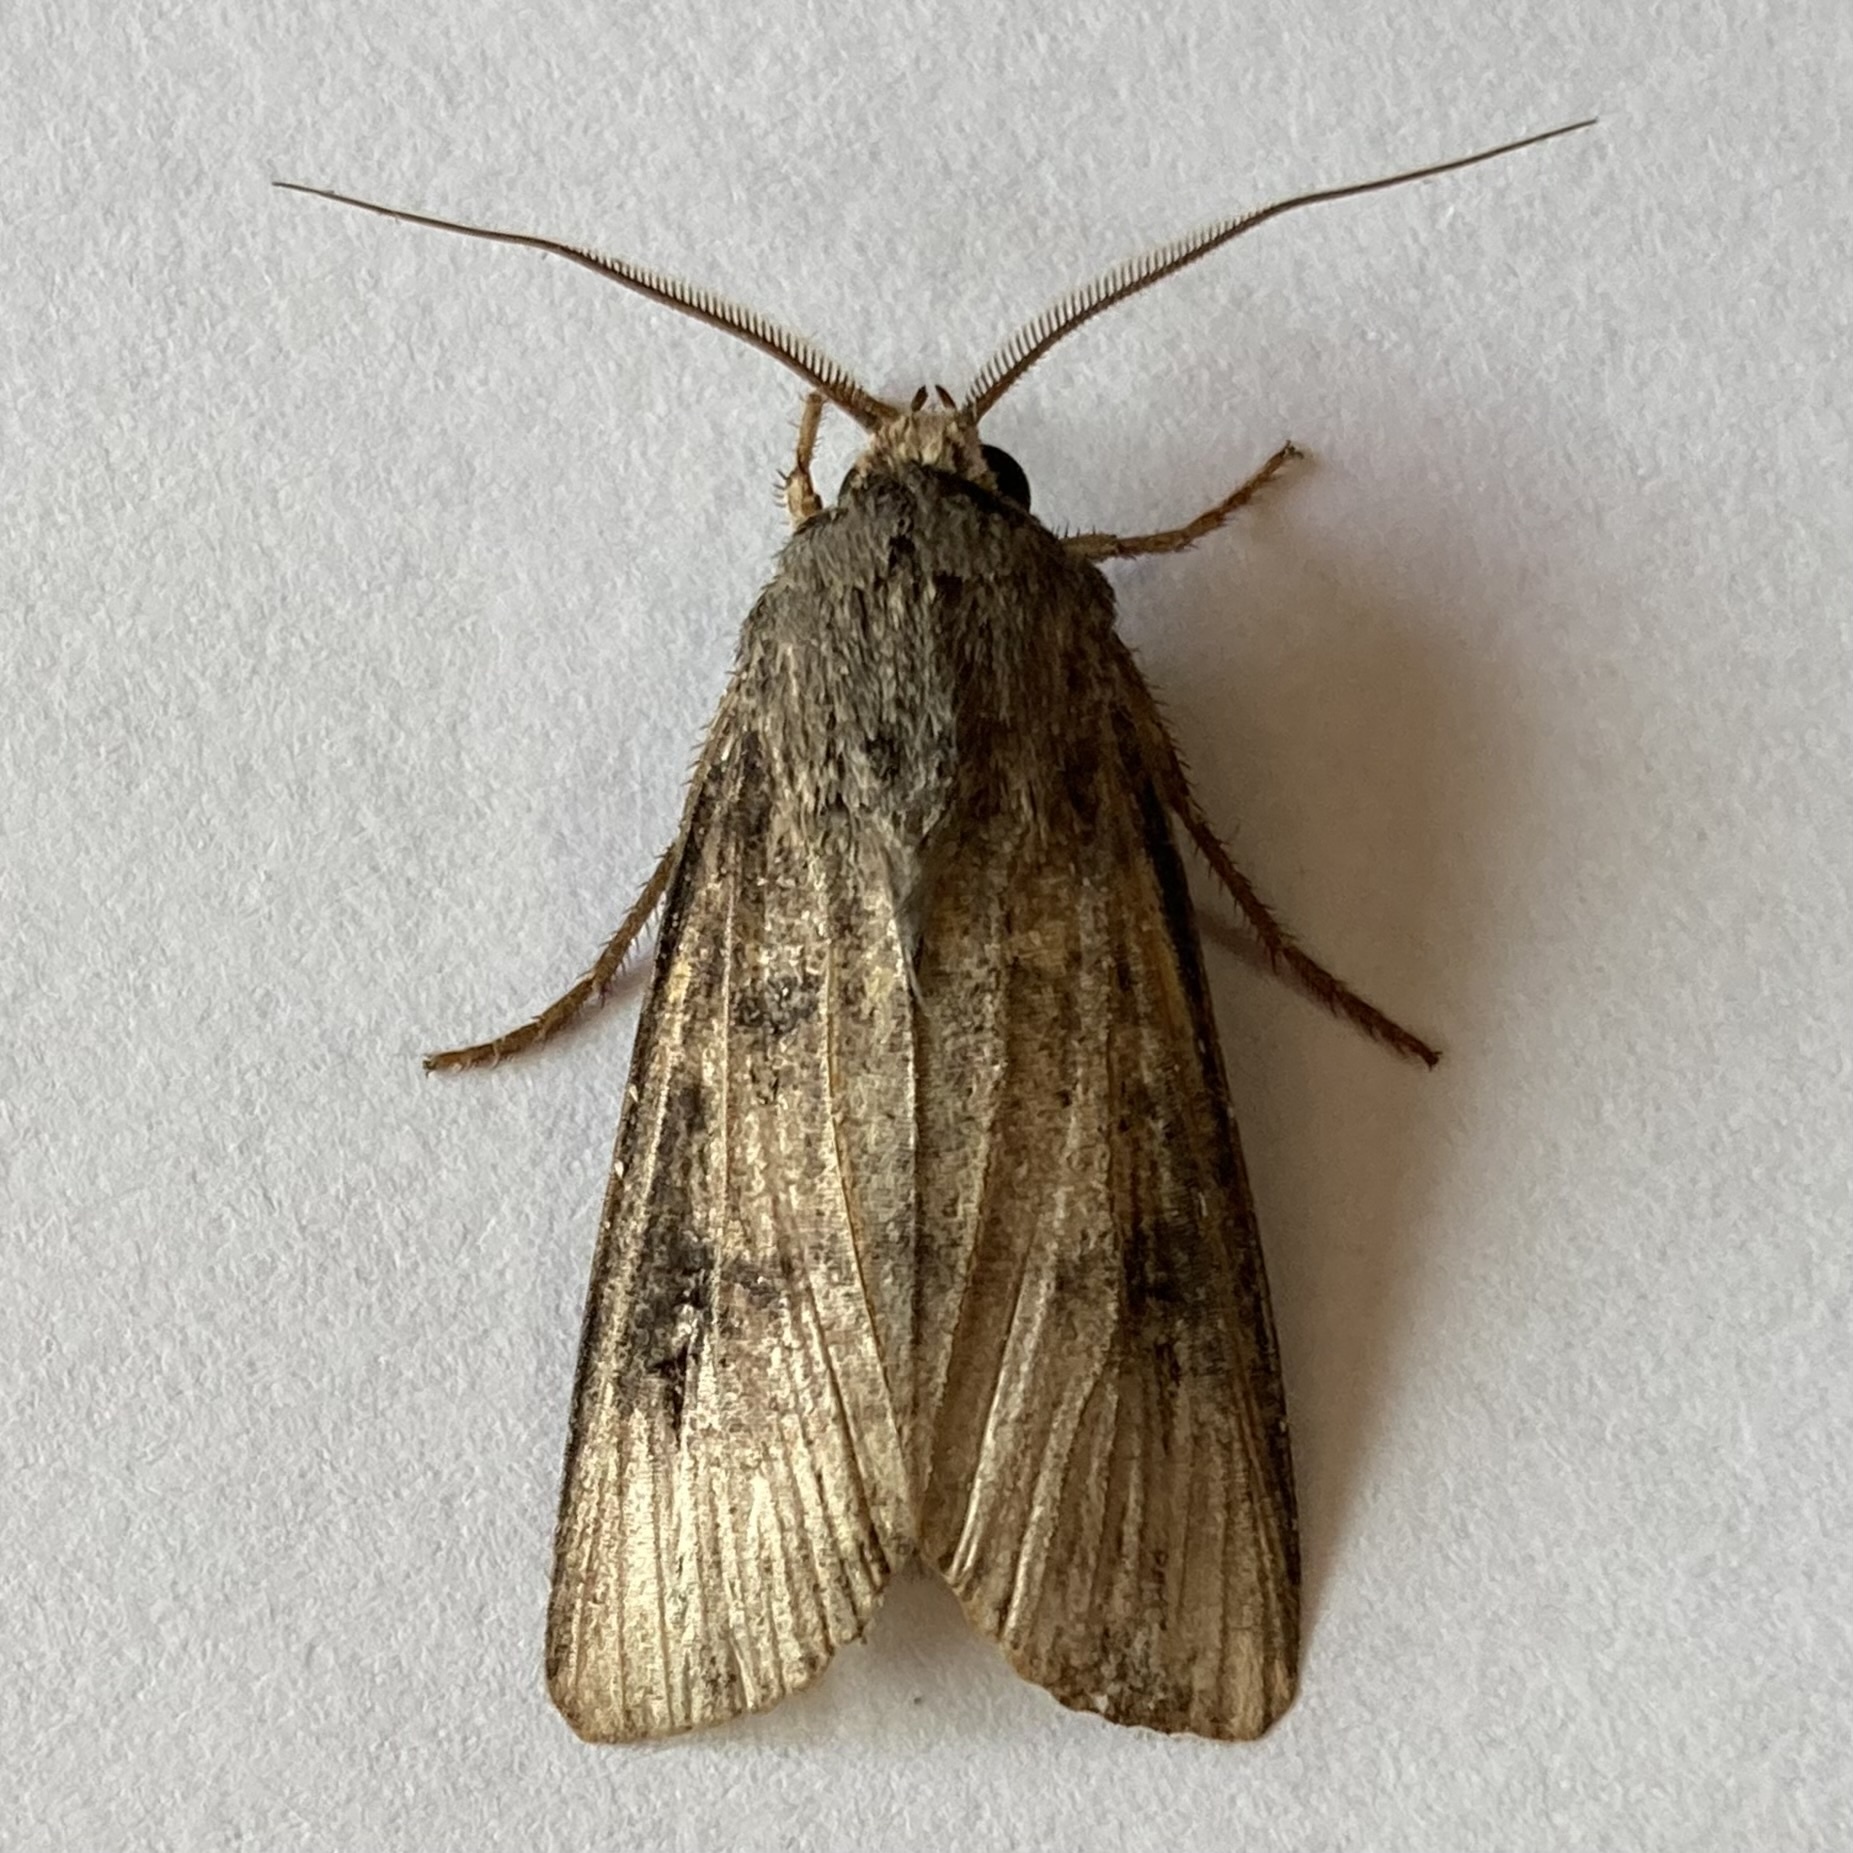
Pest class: cutworms